Question: How is the woman balancing on the surfboard?
Tambaya: Yaya matar take daidaituwa akan allon hawan igiyar ruwan?
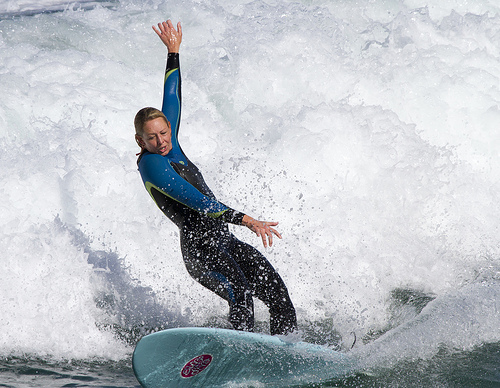
Answer: She's using her legs and arms.
Amsa: Tana amfani da ƙafafunta da hannaye.